Life of Columba

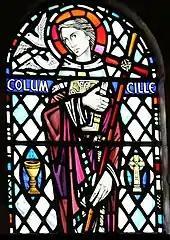
Saint Columba. Stained glass window in Iona Abbey

The "Life of Columba" is a hagiography written in the style of "saint's lives" narratives that had become widespread throughout medieval Europe. Compiled and drafted by scribes and clergymen, these accounts were written in Latin and served as written collections of the deeds and miracles attributed to the saint, both during his or her life or after death. Columba was acknowledged as a saint, thanks to the vigorous promotion of his memory, within years of his death. This was long before official 'canonization' proceedings ever took place at Rome, so Columba has never actually been canonized by Roman authorities in the way that became common later in the Middle Ages.